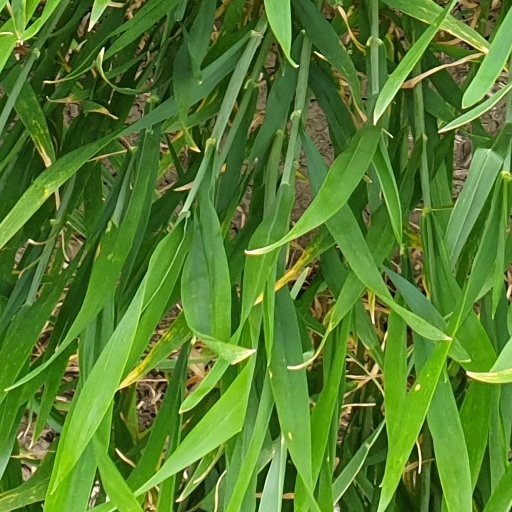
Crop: wheat